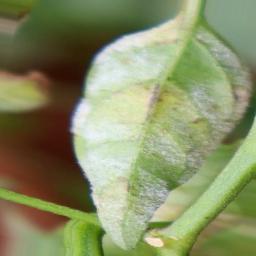
Label: powdery mildew